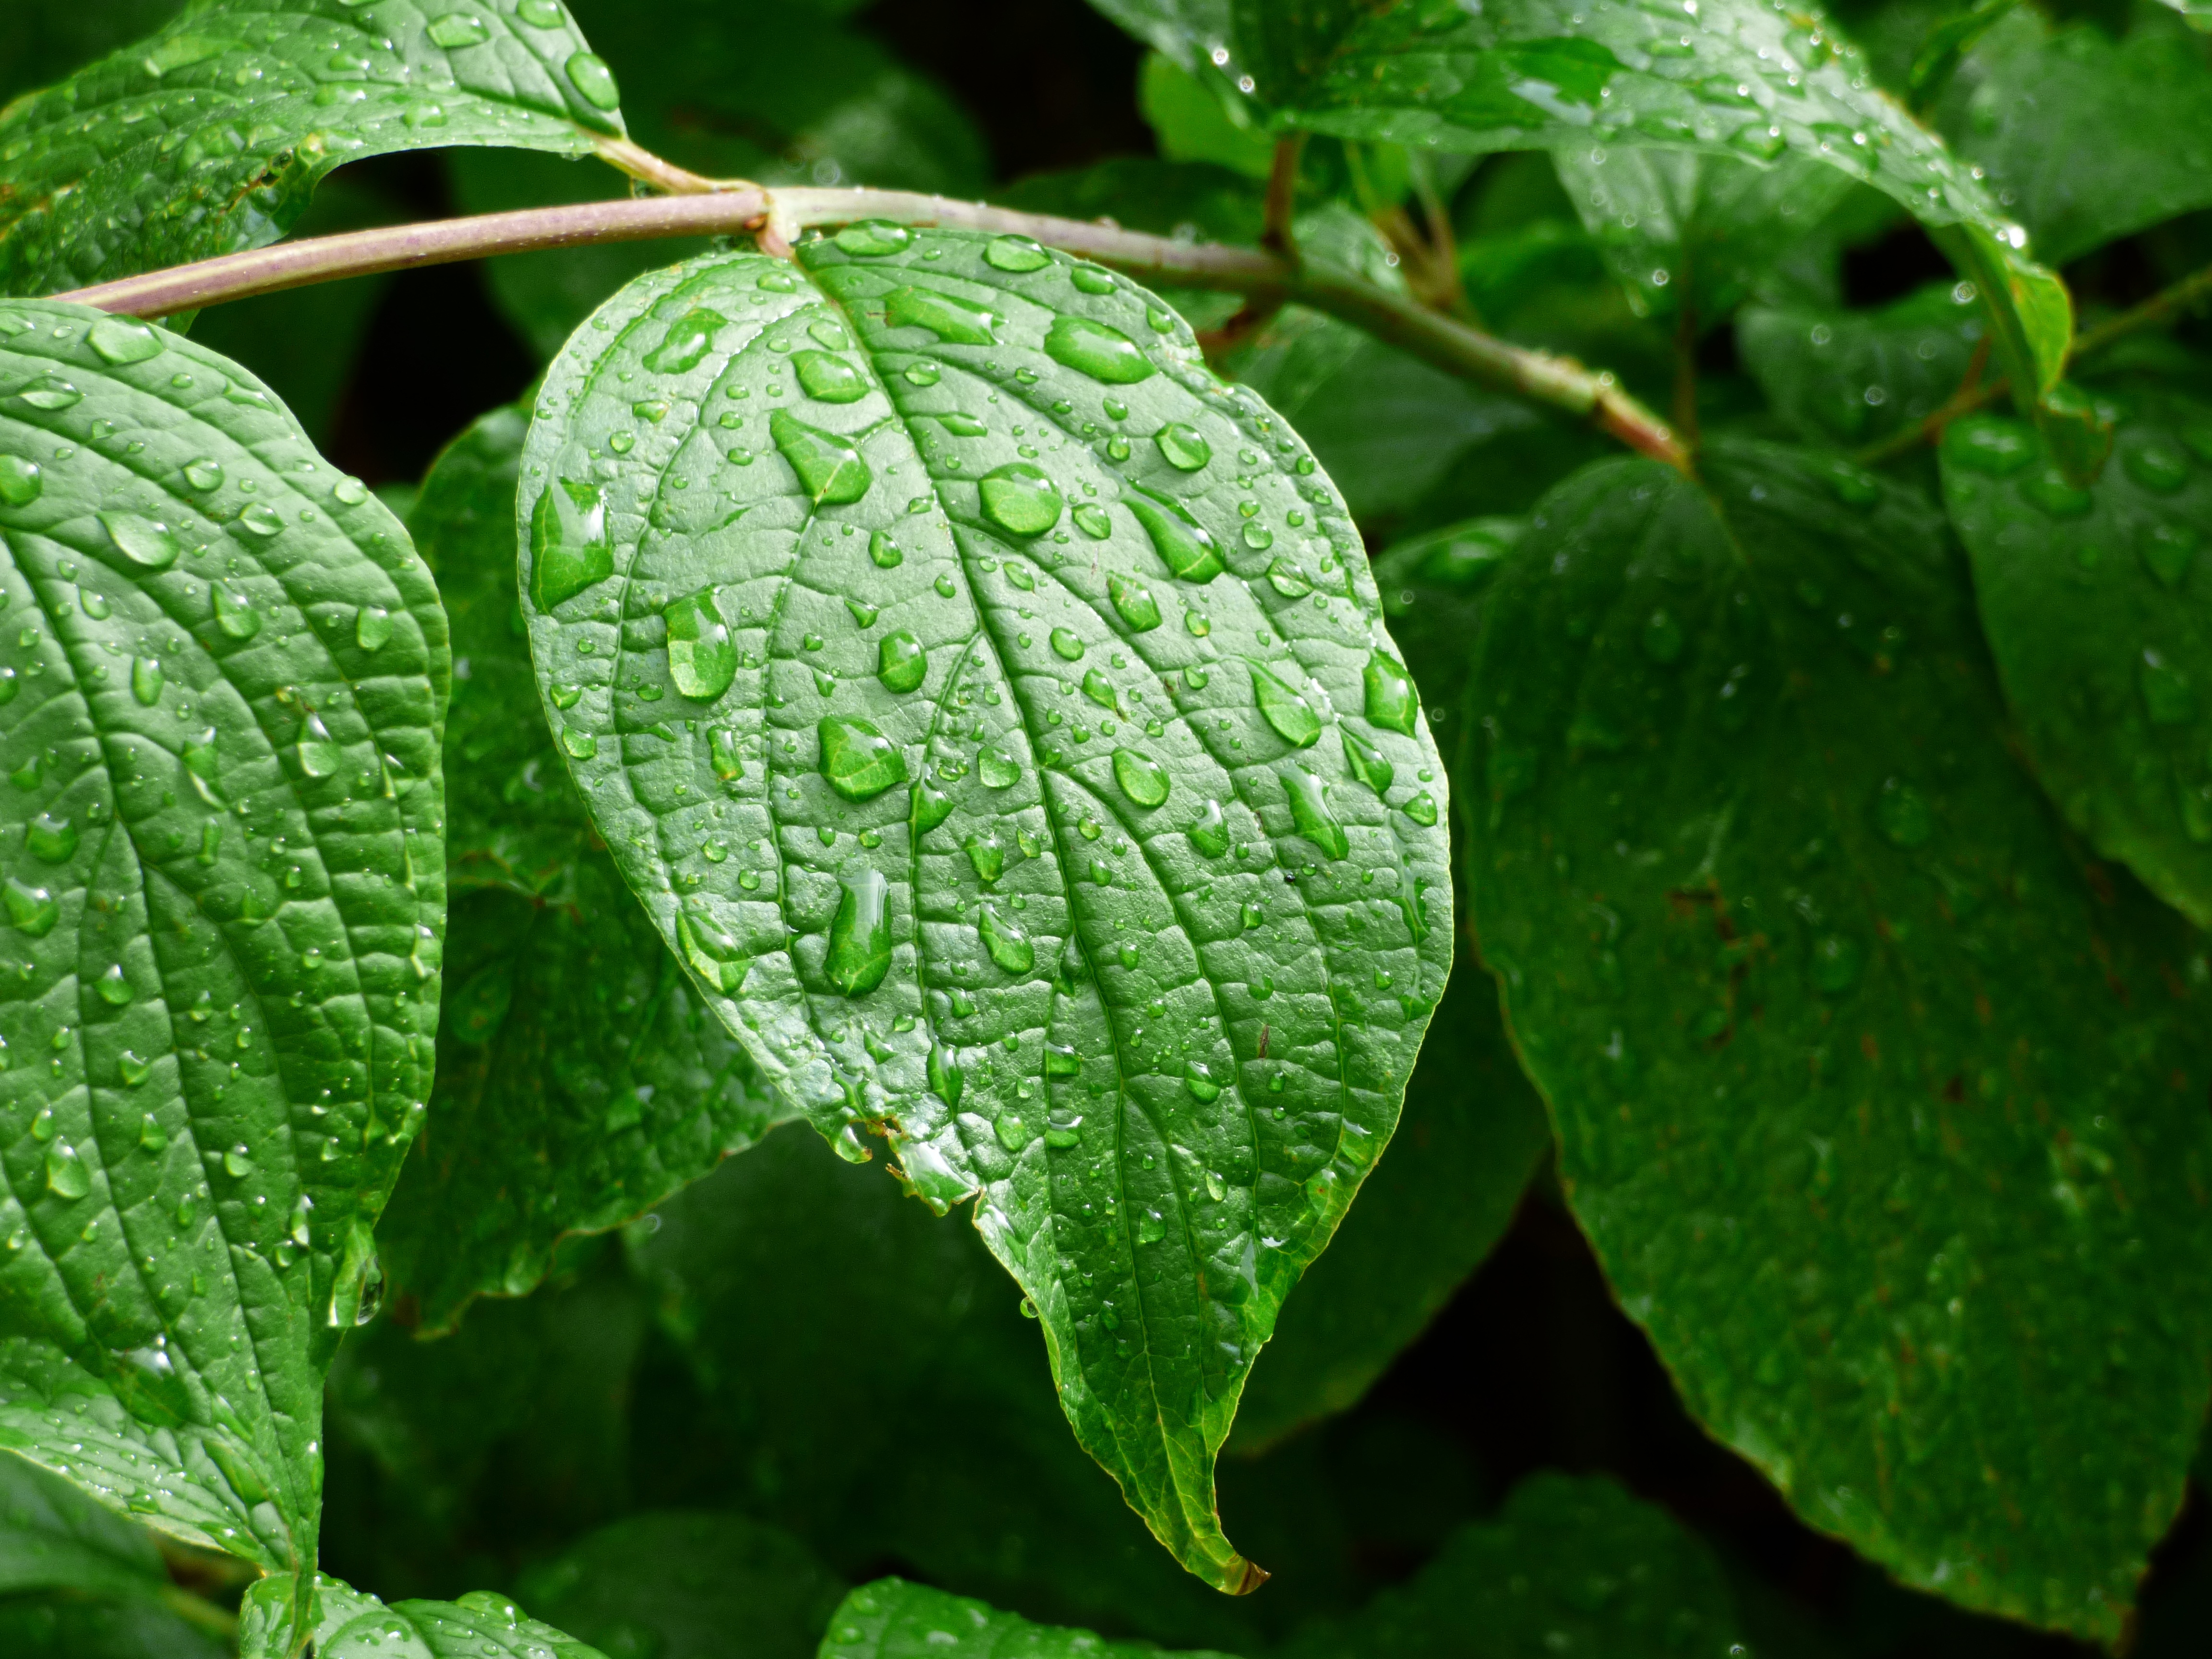
plant, rain, leaf, flower, wet, green, herb, produce, botany, flora, drip, green plant, leaves, shrub, drop of water, macro photography, flowering plant, annual plant, land plant